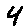
Label: 4